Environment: real
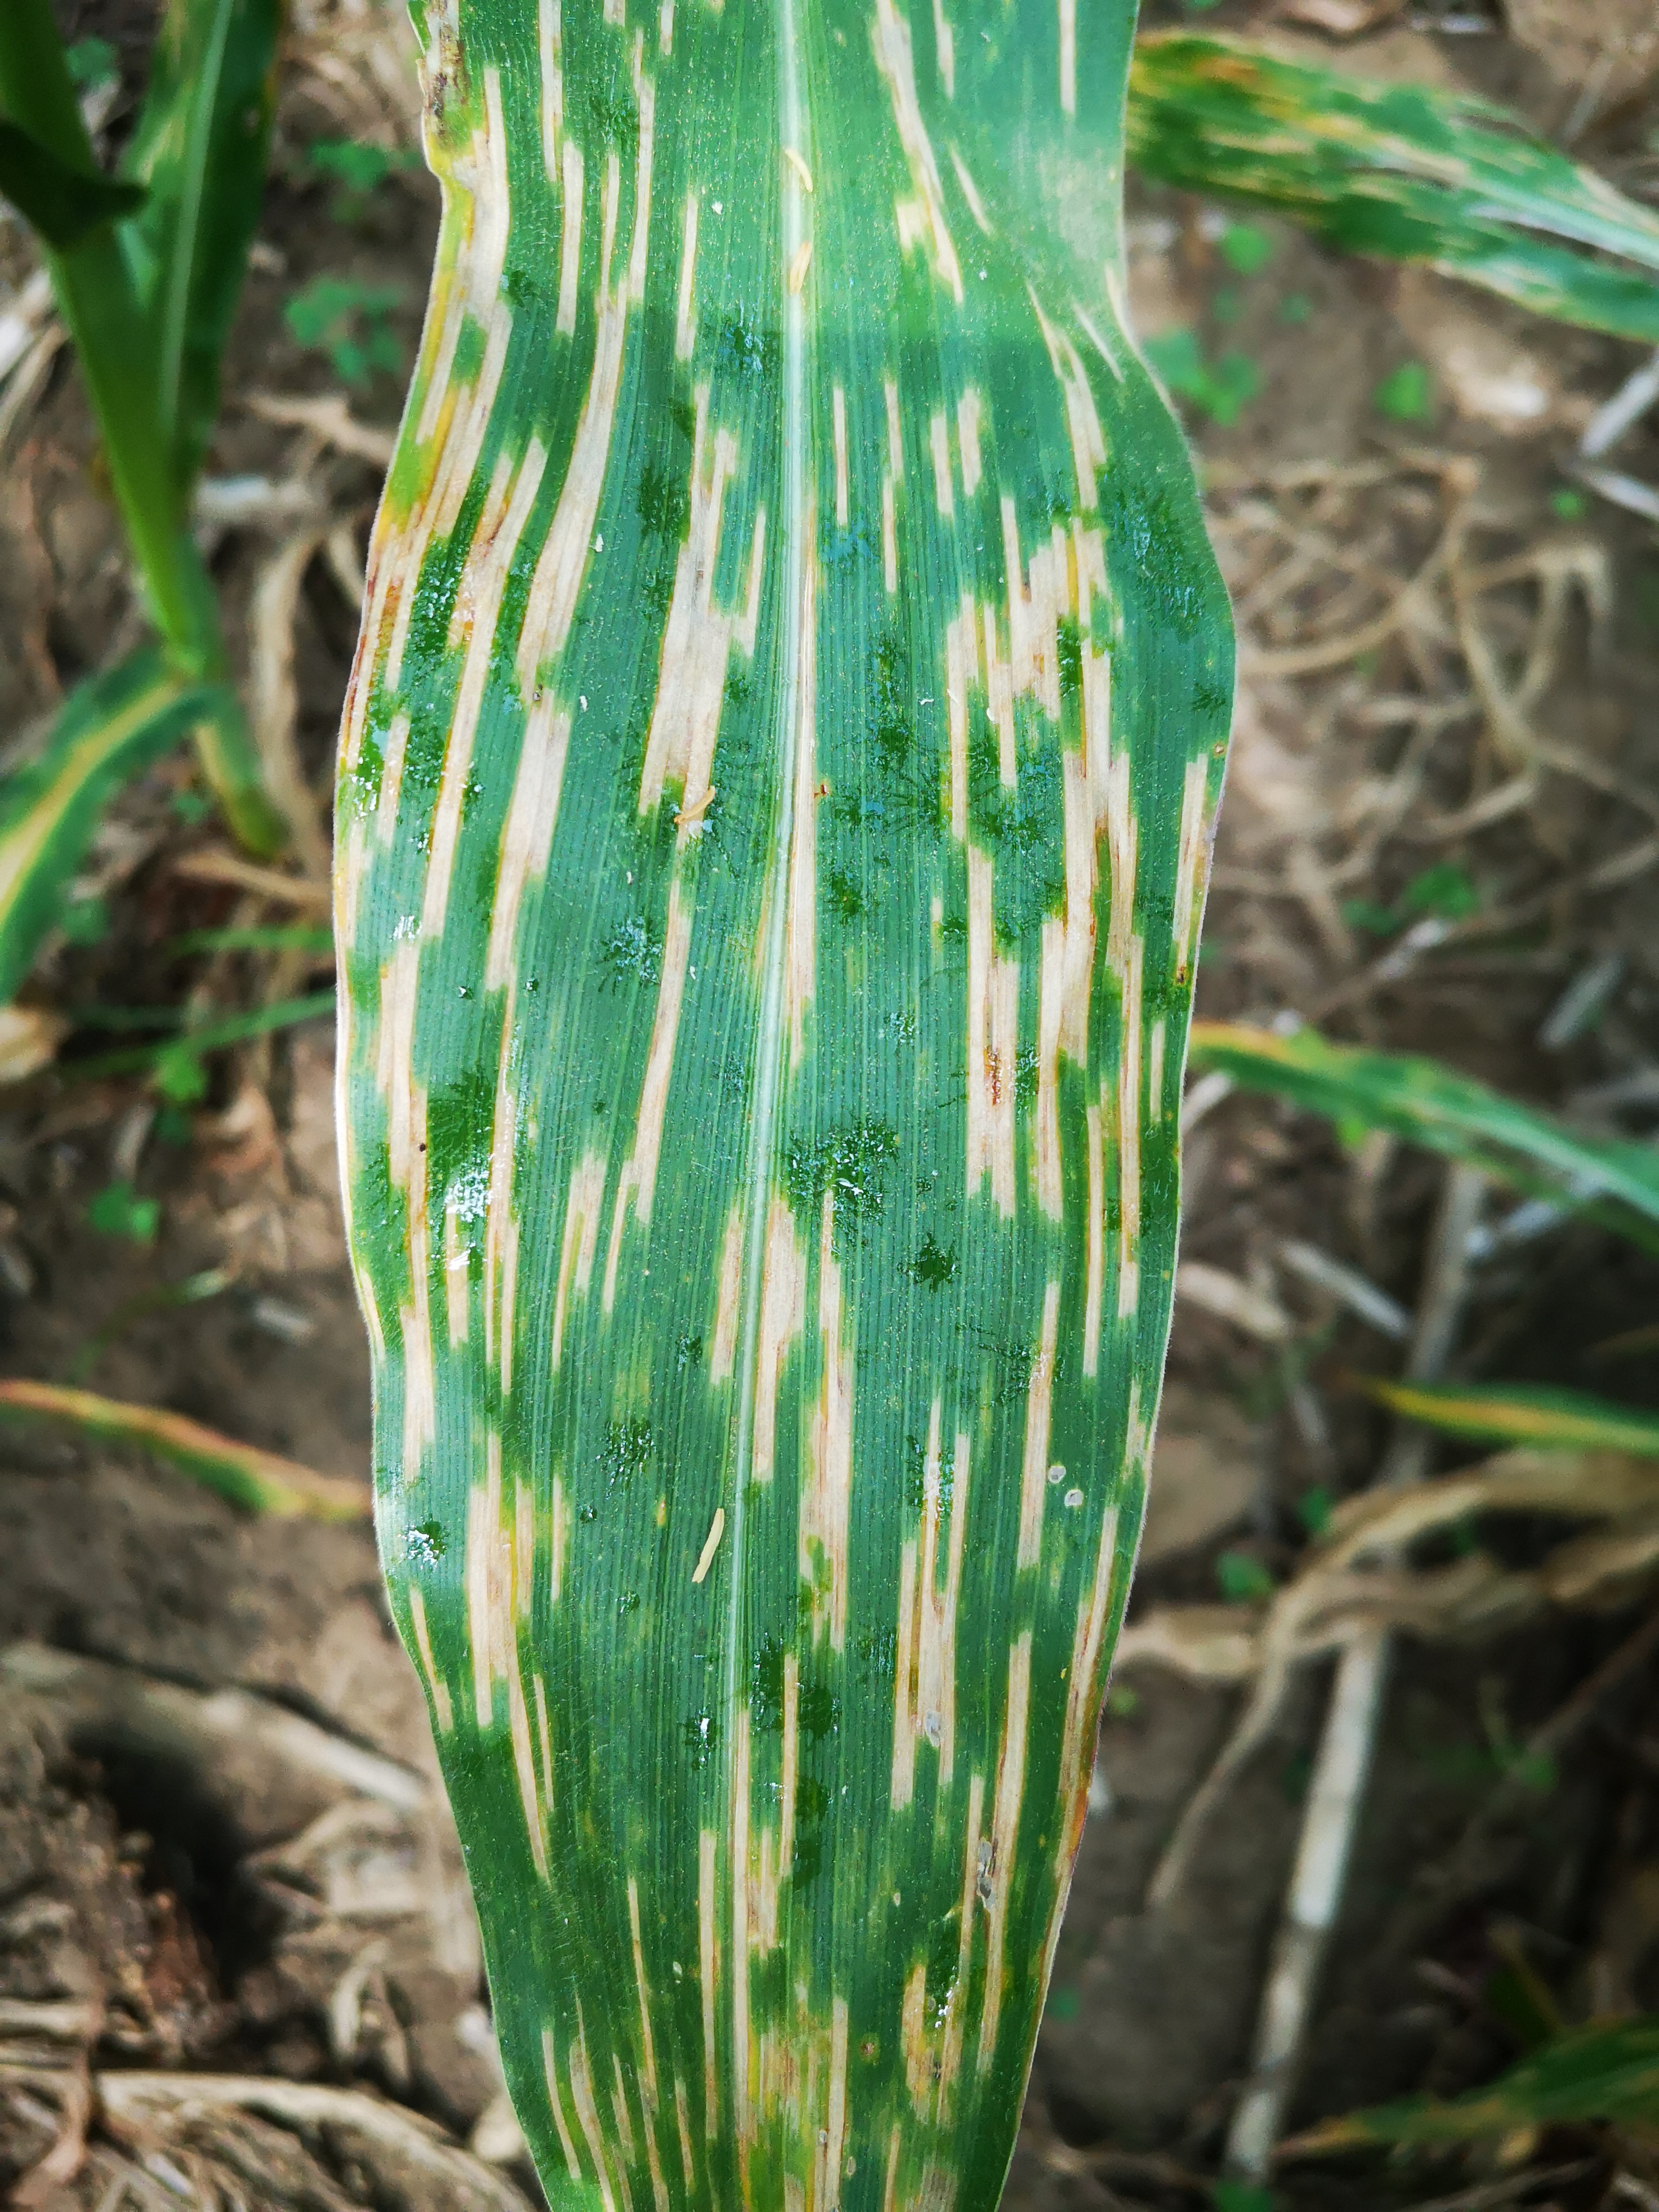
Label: gray_leaf_spot